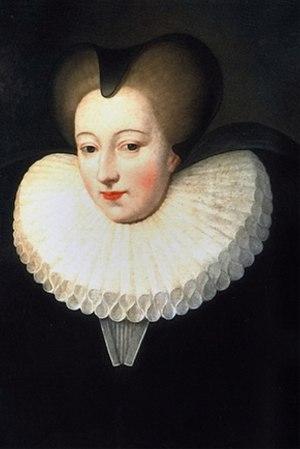
Jean V de Parthenay-L'Archevêque, ou Larchevêque, sieur de Soubise, né posthume en 1512 et mort au Parc Soubise à Mouchamps en Vendée, le 1ᵉʳ septembre 1566, est un noble français protestant, dernier seigneur des Herbiers et de Mouchamps, issu d'une branche cadette de la famille de Parthenay-l'Archevêque. Sa mère est l'humaniste Michelle de Saubonne ; sa fille et héritière Catherine de Parthenay, dernière du nom épousera en secondes noces en 1575 René II de Rohan.
Françoise de Rohan, dame de La Garnache, duchesse de Loudun, est née vers 1540 et morte en décembre 1591 à Beauvoir-sur-Mer. Descendante des ducs de Bretagne, elle épouse en 1557, sur parole, le duc Jacques de Savoie, mais se retrouve déshonorée par l’abandon de celui-ci et n’a de cesse, pendant plus de vingt ans, d’obtenir la reconnaissance de son mariage. De plus, un enfant, Henri de Genevois est né de cette union, ce qui renforce l'outrage qui lui a été fait. Blanchie de tout soupçon de fornication, puis élevée au titre de duchesse du Loudunois par le roi Henri III, Françoise de Rohan est une de ces femmes dont le sort est évoqué, sans la nommer, dans La Princesse de Clèves.
Jean VI de Montauban, ou de Cordemais, dit Le Goust, né vers 1550, mort vers 1615, est un chef de guerre royaliste, qui s'est rendu célèbre en occupant le château de Blain, contre la Ligue et les Espagnols, pendant les guerres de religion entre 1576 et 1596.
Catherine de Parthenay, née le 22 mars 1554 au parc-Mouchamps et morte le 26 octobre 1631 dans le même lieu, est une humaniste française, connue à son époque pour son engagement calviniste.
René II de Rohan, seigneur de Blain et de Ploërmel, est un noble huguenot, second époux de Catherine de Parthenay. Il est le frère de la malheureuse Françoise de Rohan.
Charles II de Quellenec, baron du Pons et de Rostrenen, né en 1548, mort le 24 août 1572, est un noble protestant français. Époux de Catherine de Parthenay, il fut assassiné dans la cour du Louvre lors de la nuit de la Saint-Barthélemy. Charles du Quellenec, baron du Pons, est cité sous le nom de Soubise dans un chant de la Henriade de Voltaire.